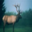
Label: deer